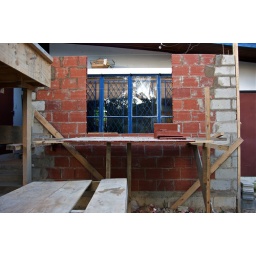
The walls of my new office being erected in front of the soon-to-be-condemned back wall of the former family room.